Komárno

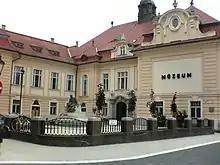
the Danube Museum

The records for genealogical research are available at the state archive "Statny Archiv in Nitra, Slovakia"